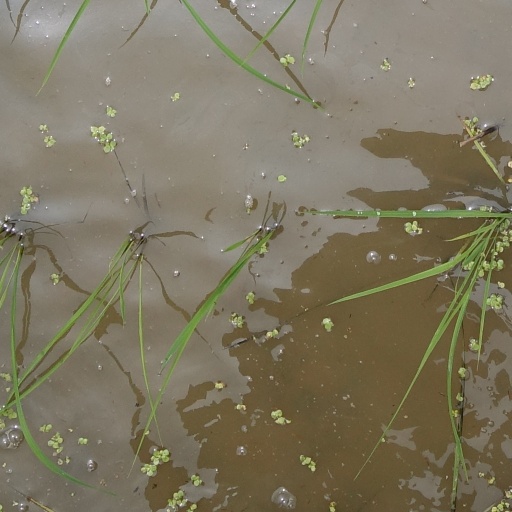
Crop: rice